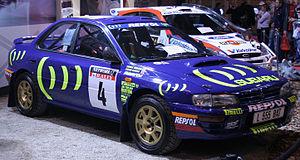
Colin McRae, né le 5 août 1968 à Lanark en Écosse et mort le 15 septembre 2007 près de Lanark, est un pilote automobile écossais de rallye.